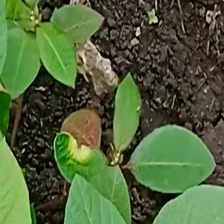
Weed species: Moti_dudhi(Euphorbia_geneculata_L)